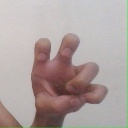
अक्षर: छ